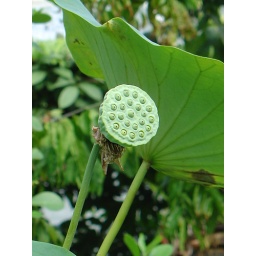
This was a rather odd aquatic plant in one of the green houses.